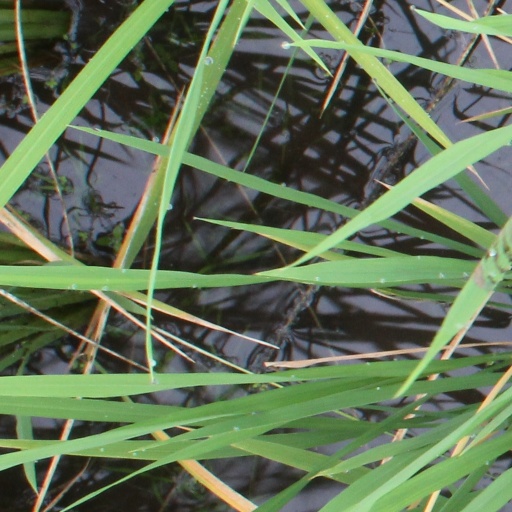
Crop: rice